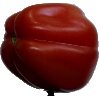
Label: Tomato Heart 1